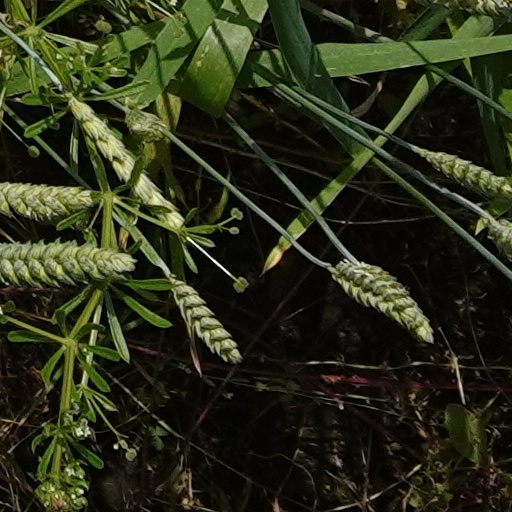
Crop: wheat